Mari Eriksmoen

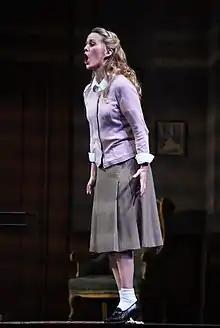
in "Il barbiere di Siviglia", Theater an der Wien (2015)

Mari Eriksmoen is a Norwegian soprano and opera singer with a repertoire including roles for coloratura soprano and lyric soprano